Nebojša Tower

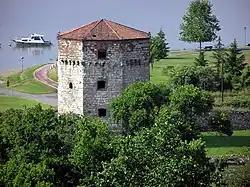
Nebojša Tower, view from the Belgrade Fortress

The name of the tower, "nebojša", means "fearless" in Serbian. In medieval Serbia it was a common name of the tower which was most forward from the fortress. The custom of naming the towers this way can be found among other Slavic people, like Slovaks. In modern Serbia, Nebojša became a common male name, so people began to occasionally call it Nebojša's Tower, as if it's being named after someone named Nebojša, which is incorrect. As a common noun, "nebojša" is sometimes used as a Serbian translation for the daredevil.